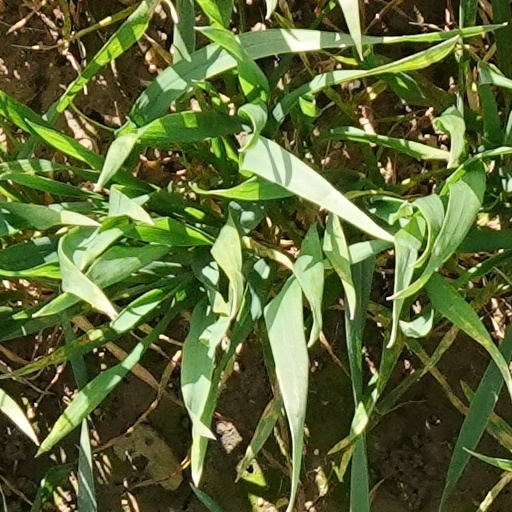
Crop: wheat